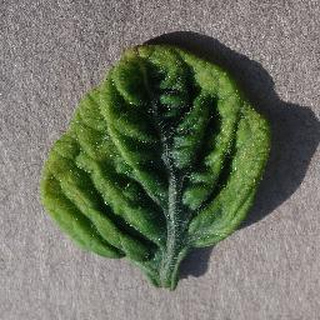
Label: tomato_yellow_leaf_curl_virus